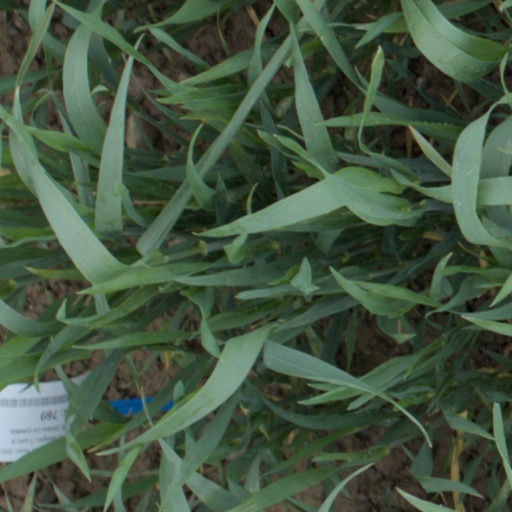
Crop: wheat